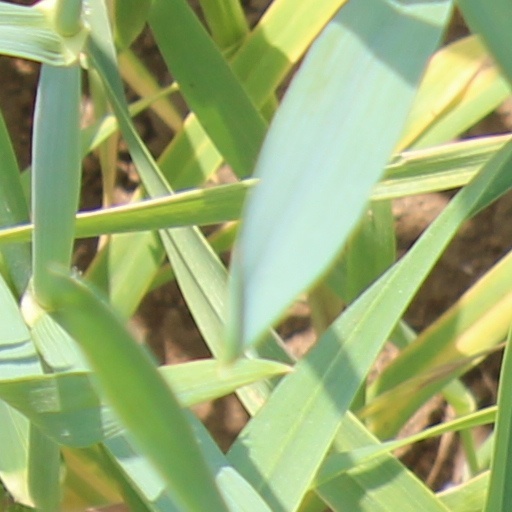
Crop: wheat